Gustav Adolf Stave Church

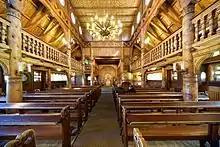
Interior

The church is a copy of the medieval Borgund Stave Church in Norway. It was erected during the sudden rise in Hahnenklee's popularity as a spa town and major tourist destination, with adaptions to fulfil its role as a parish church. The plans were designed by Karl Mohrmann (1857–1927), architect of the Evangelical-Lutheran Church of Hanover, a representative of the historicist Hanover school of architecture. He had visited Borgund and held the view that stave churches once were common in the medieval Saxon areas too.